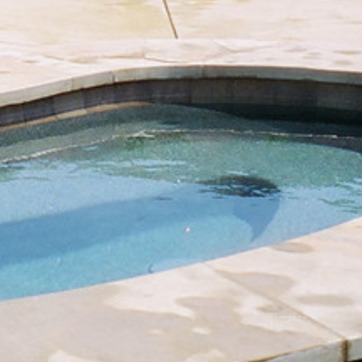
Material: water